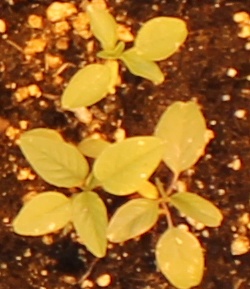
Label: Palmer Amaranth